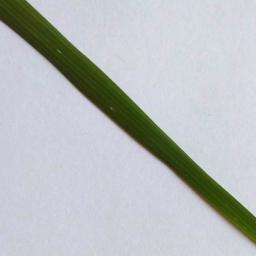
Label: Rice___Healthy